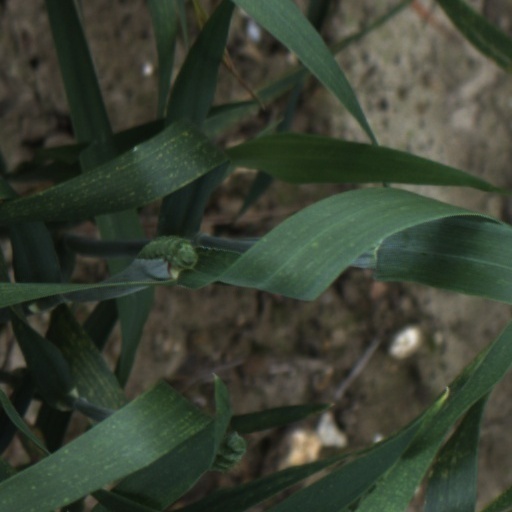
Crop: wheat